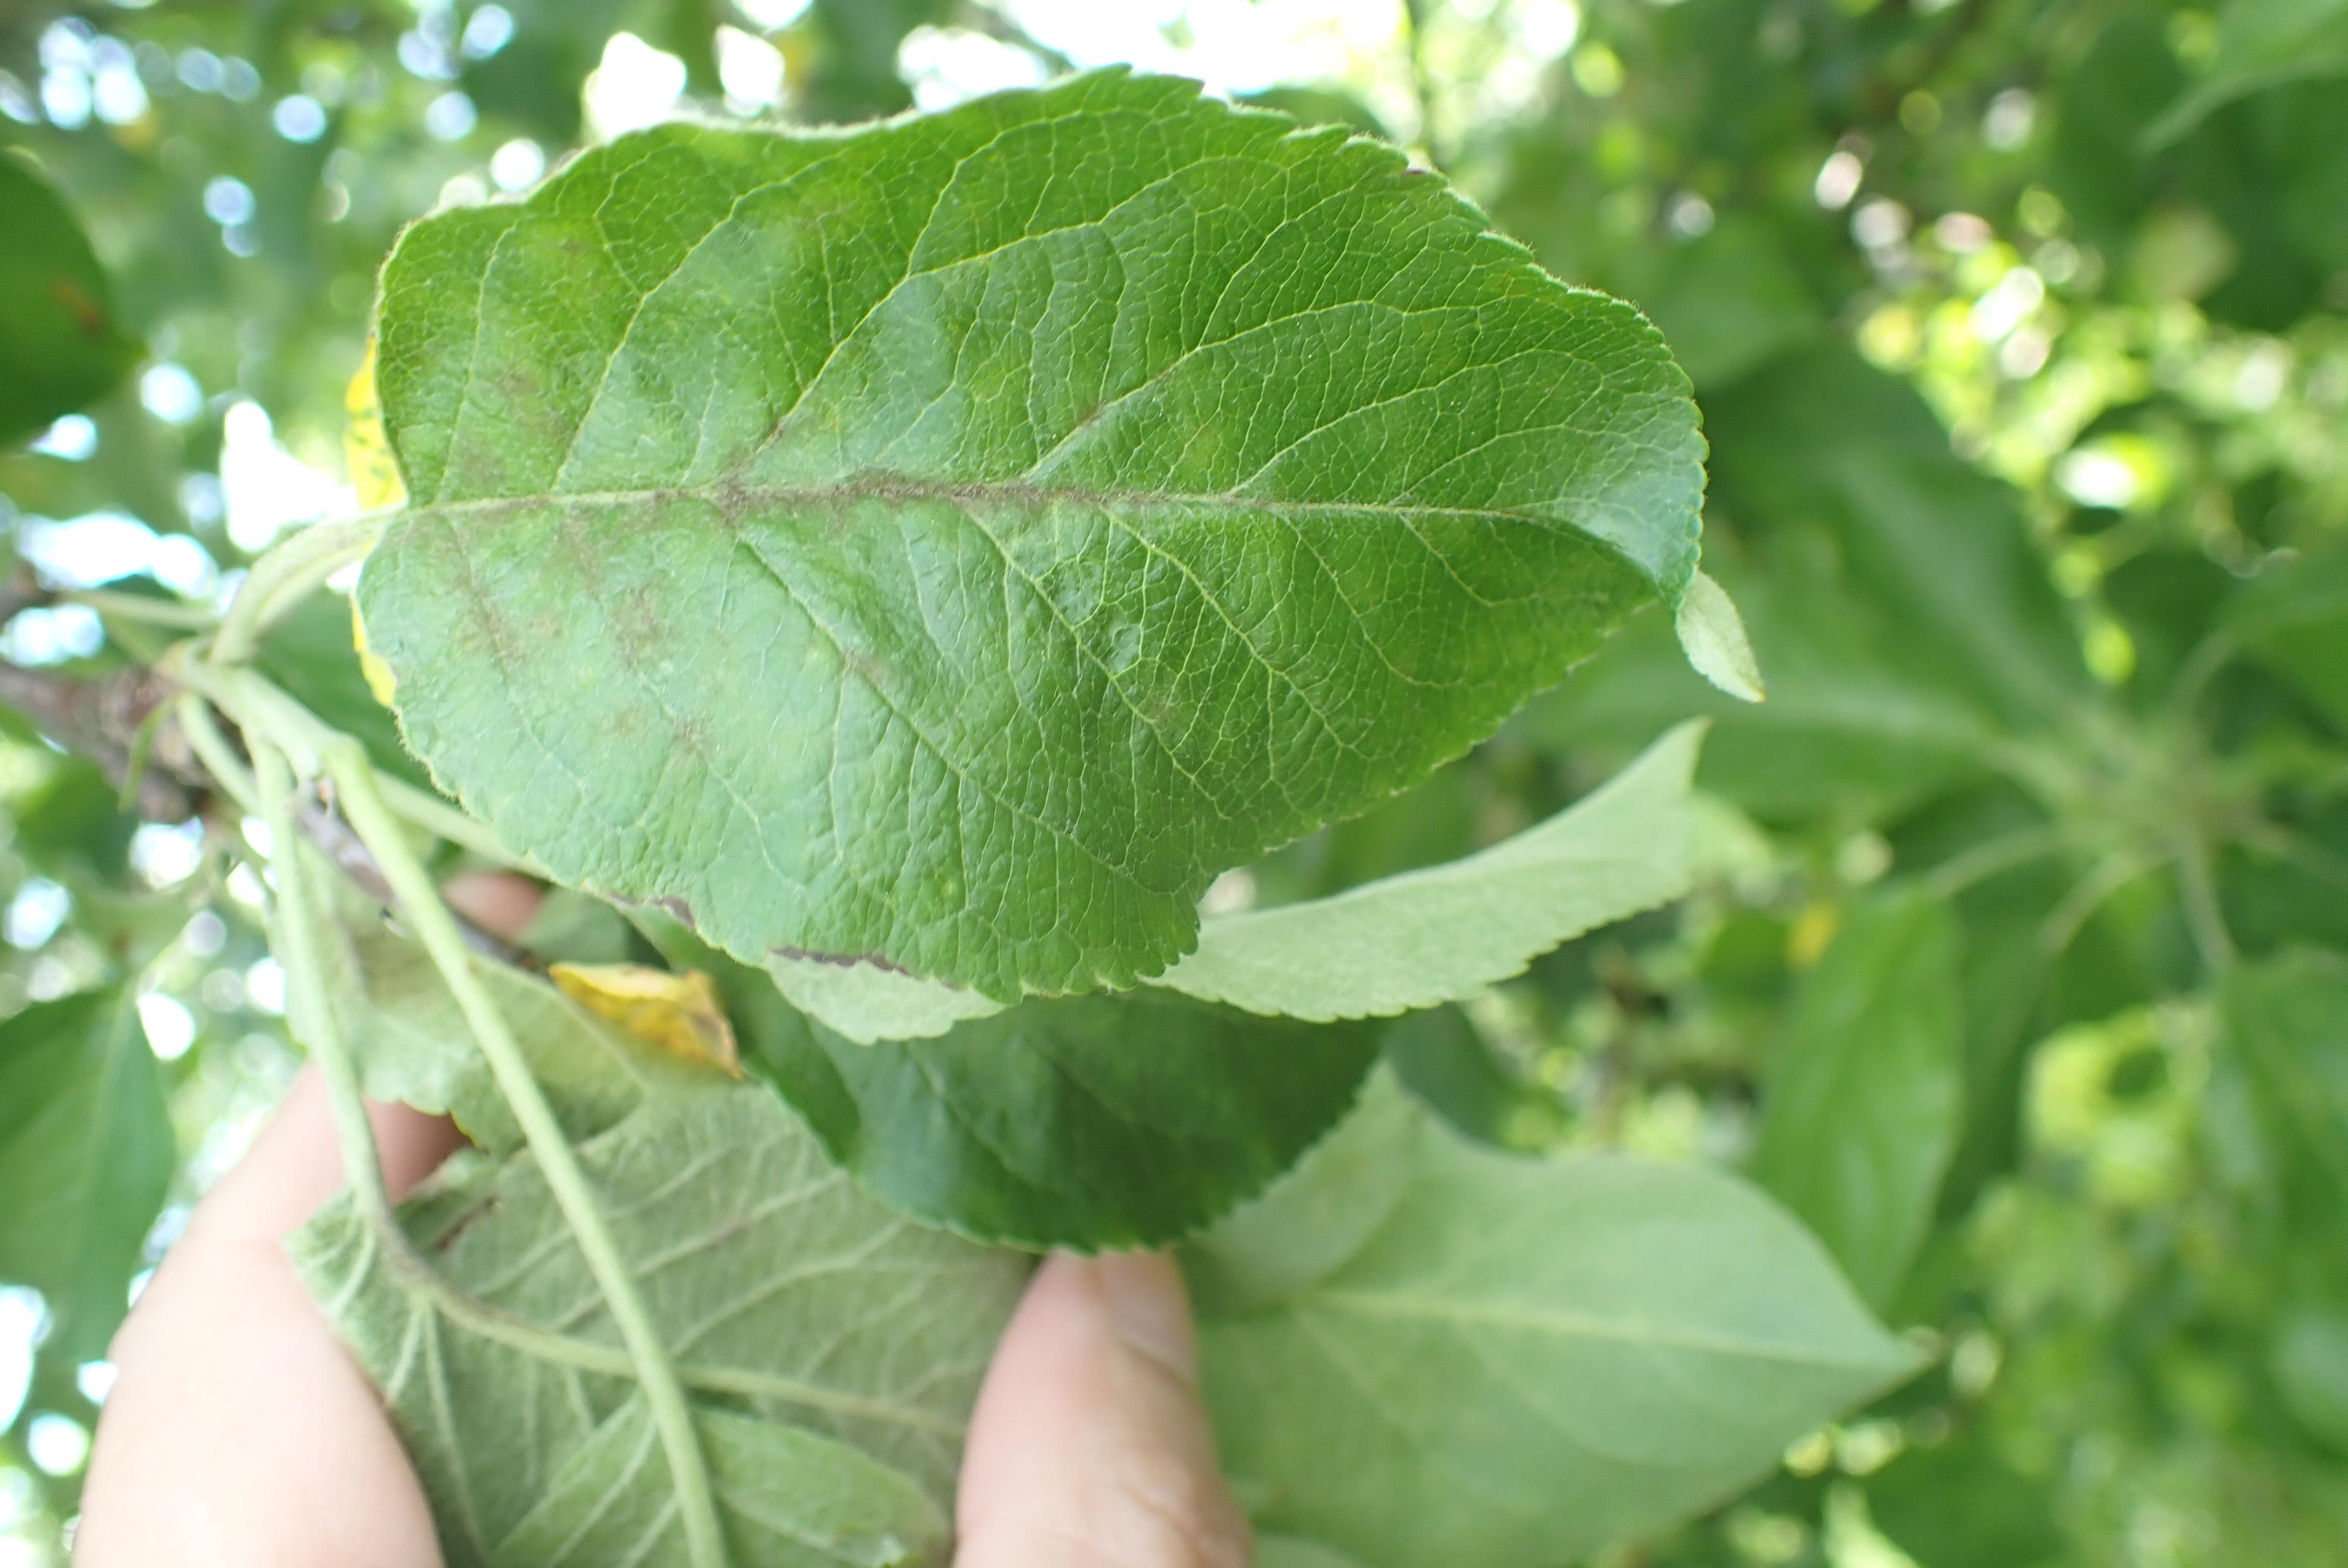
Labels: scab